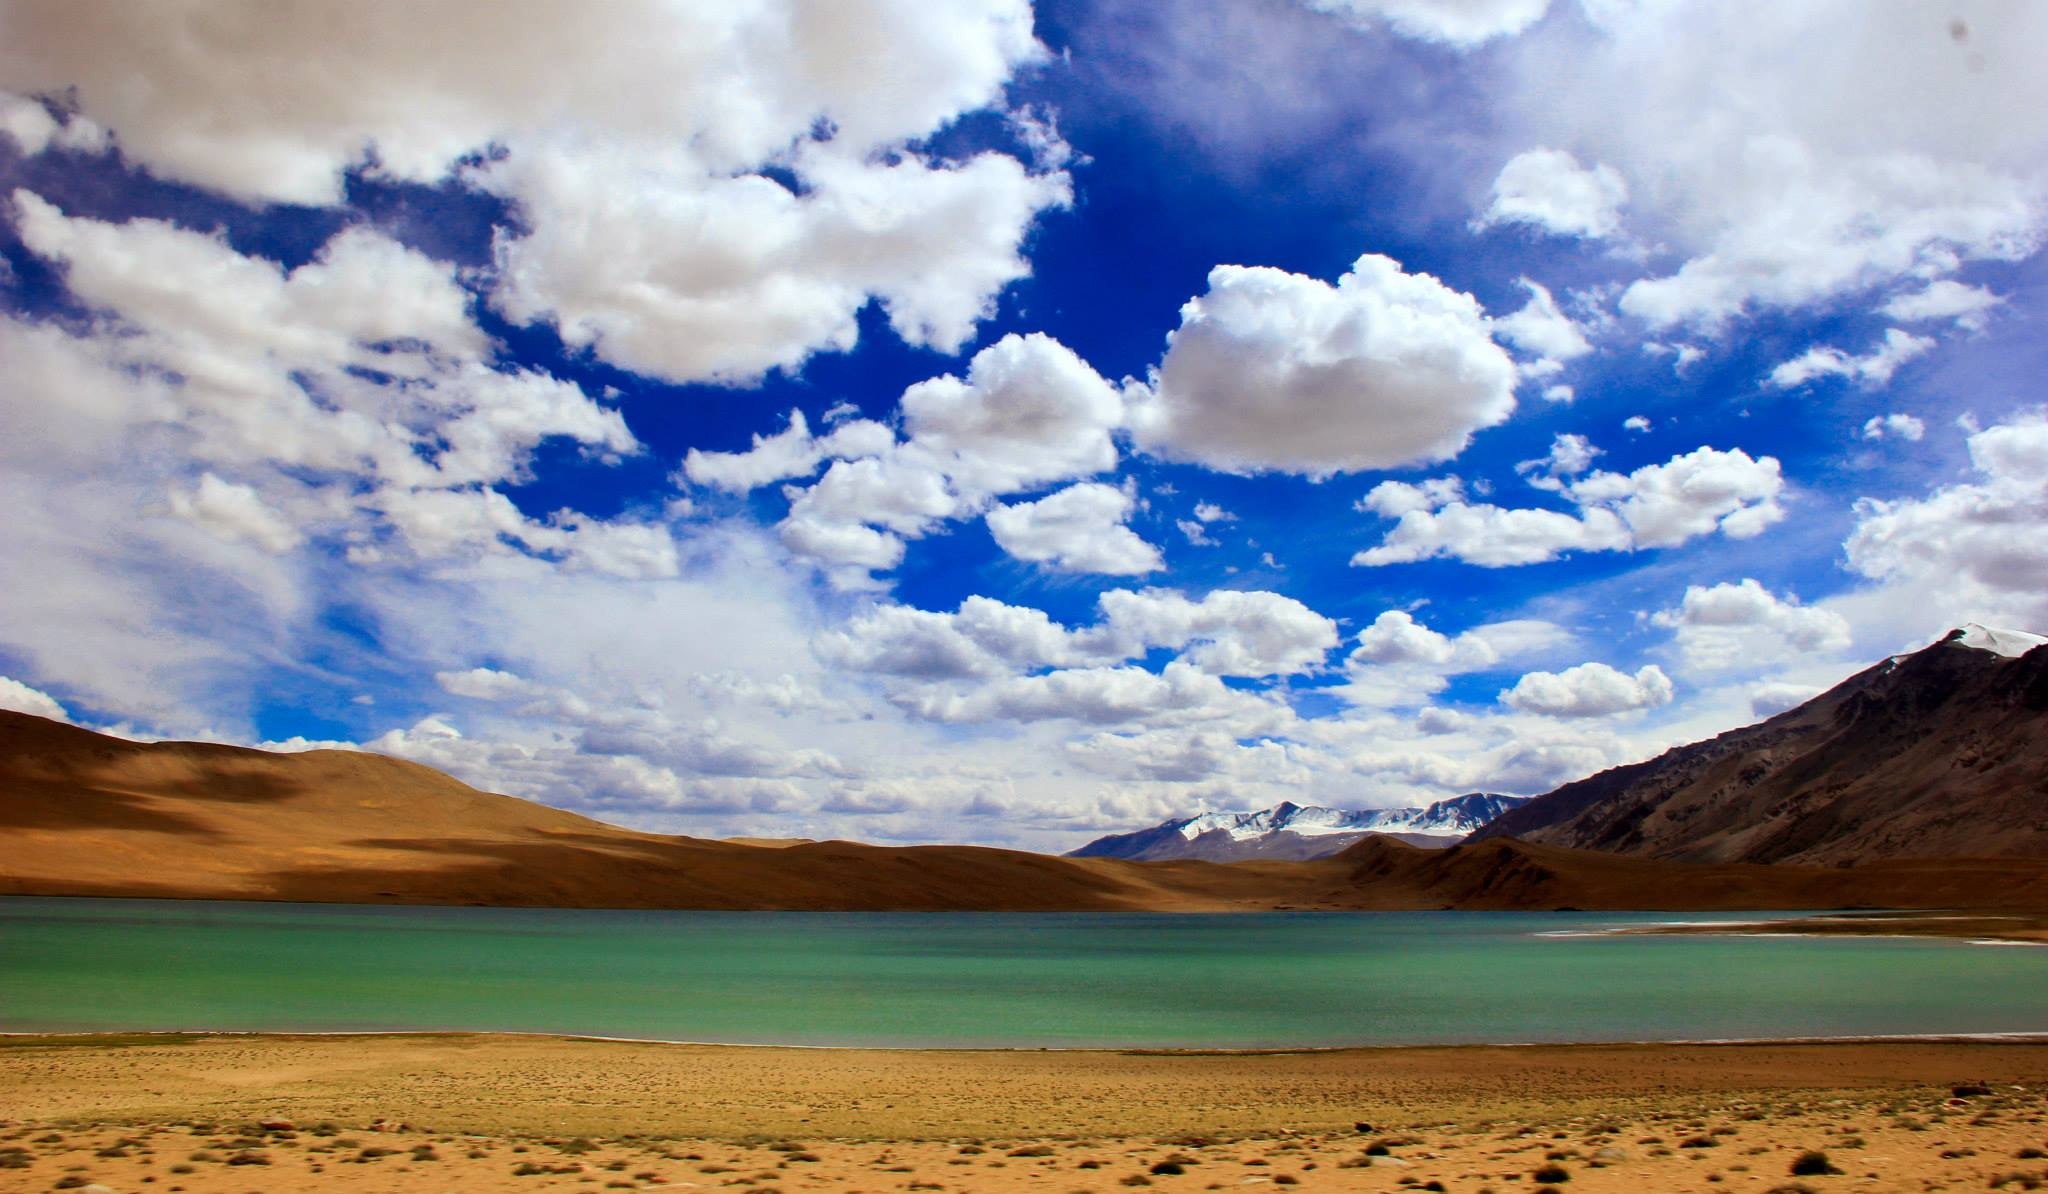
landscape, sea, water, nature, horizon, mountain, cloud, sky, desert, lake, vacation, environment, green, natural, holiday, blue, plain, grassland, plateau, steppe, leh, landform, meteorological phenomenon, ladhak, natural environment, geographical feature, computer wallpaper, tso, chu